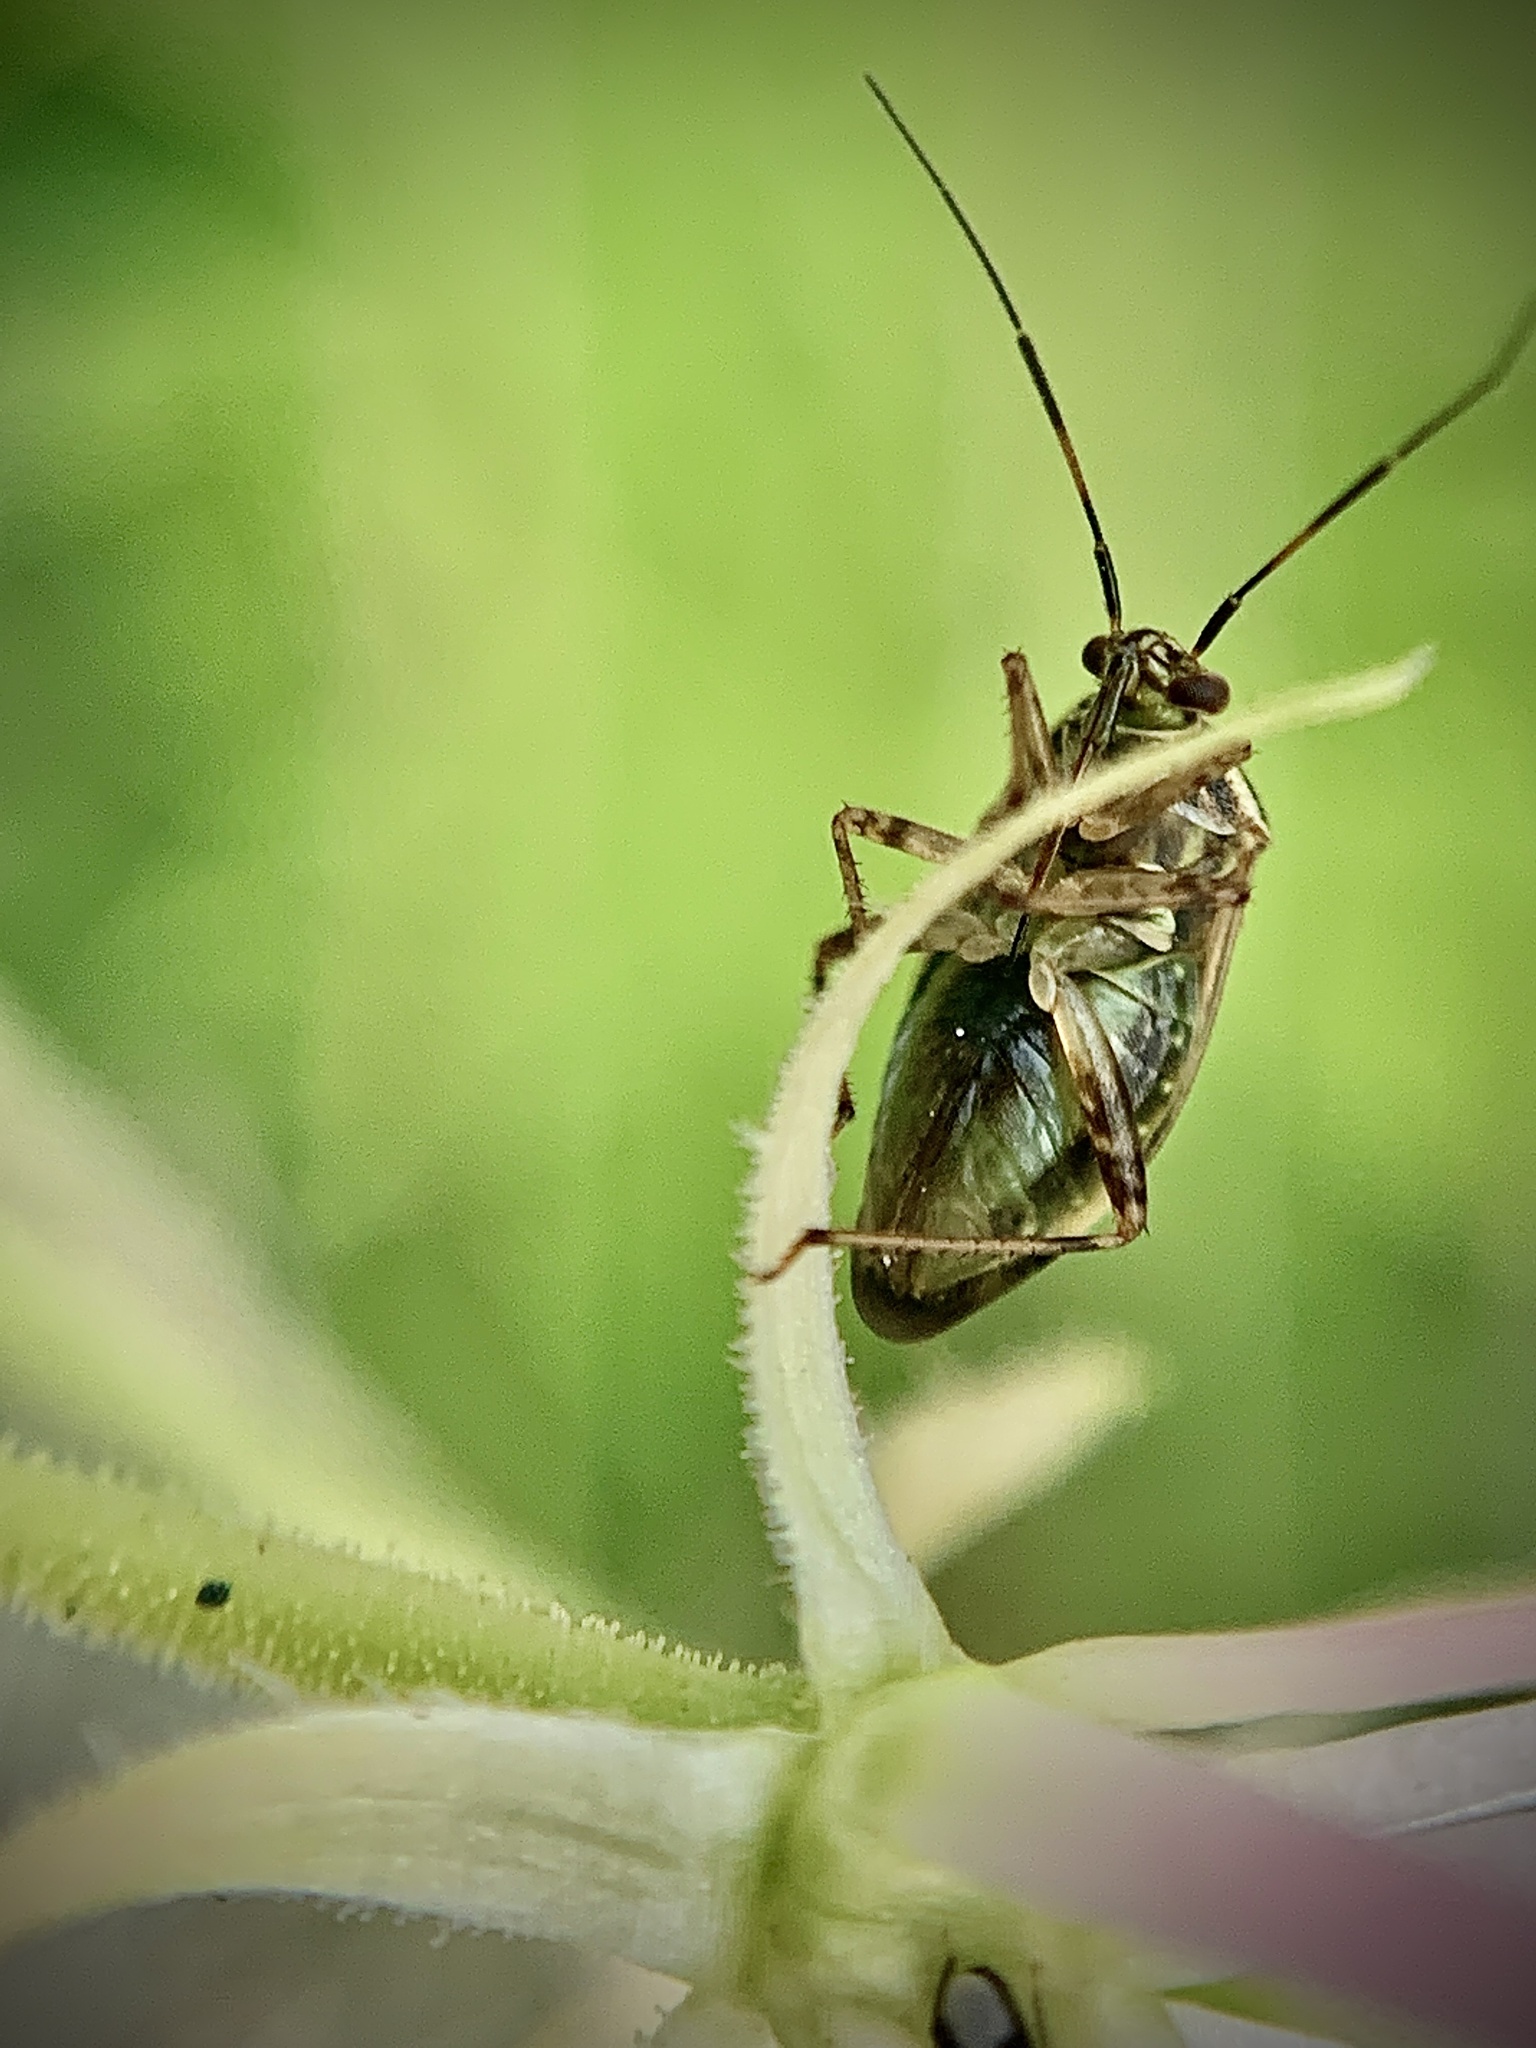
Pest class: lygus_bug